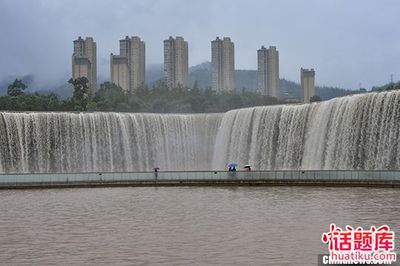
Weather: rain or strom